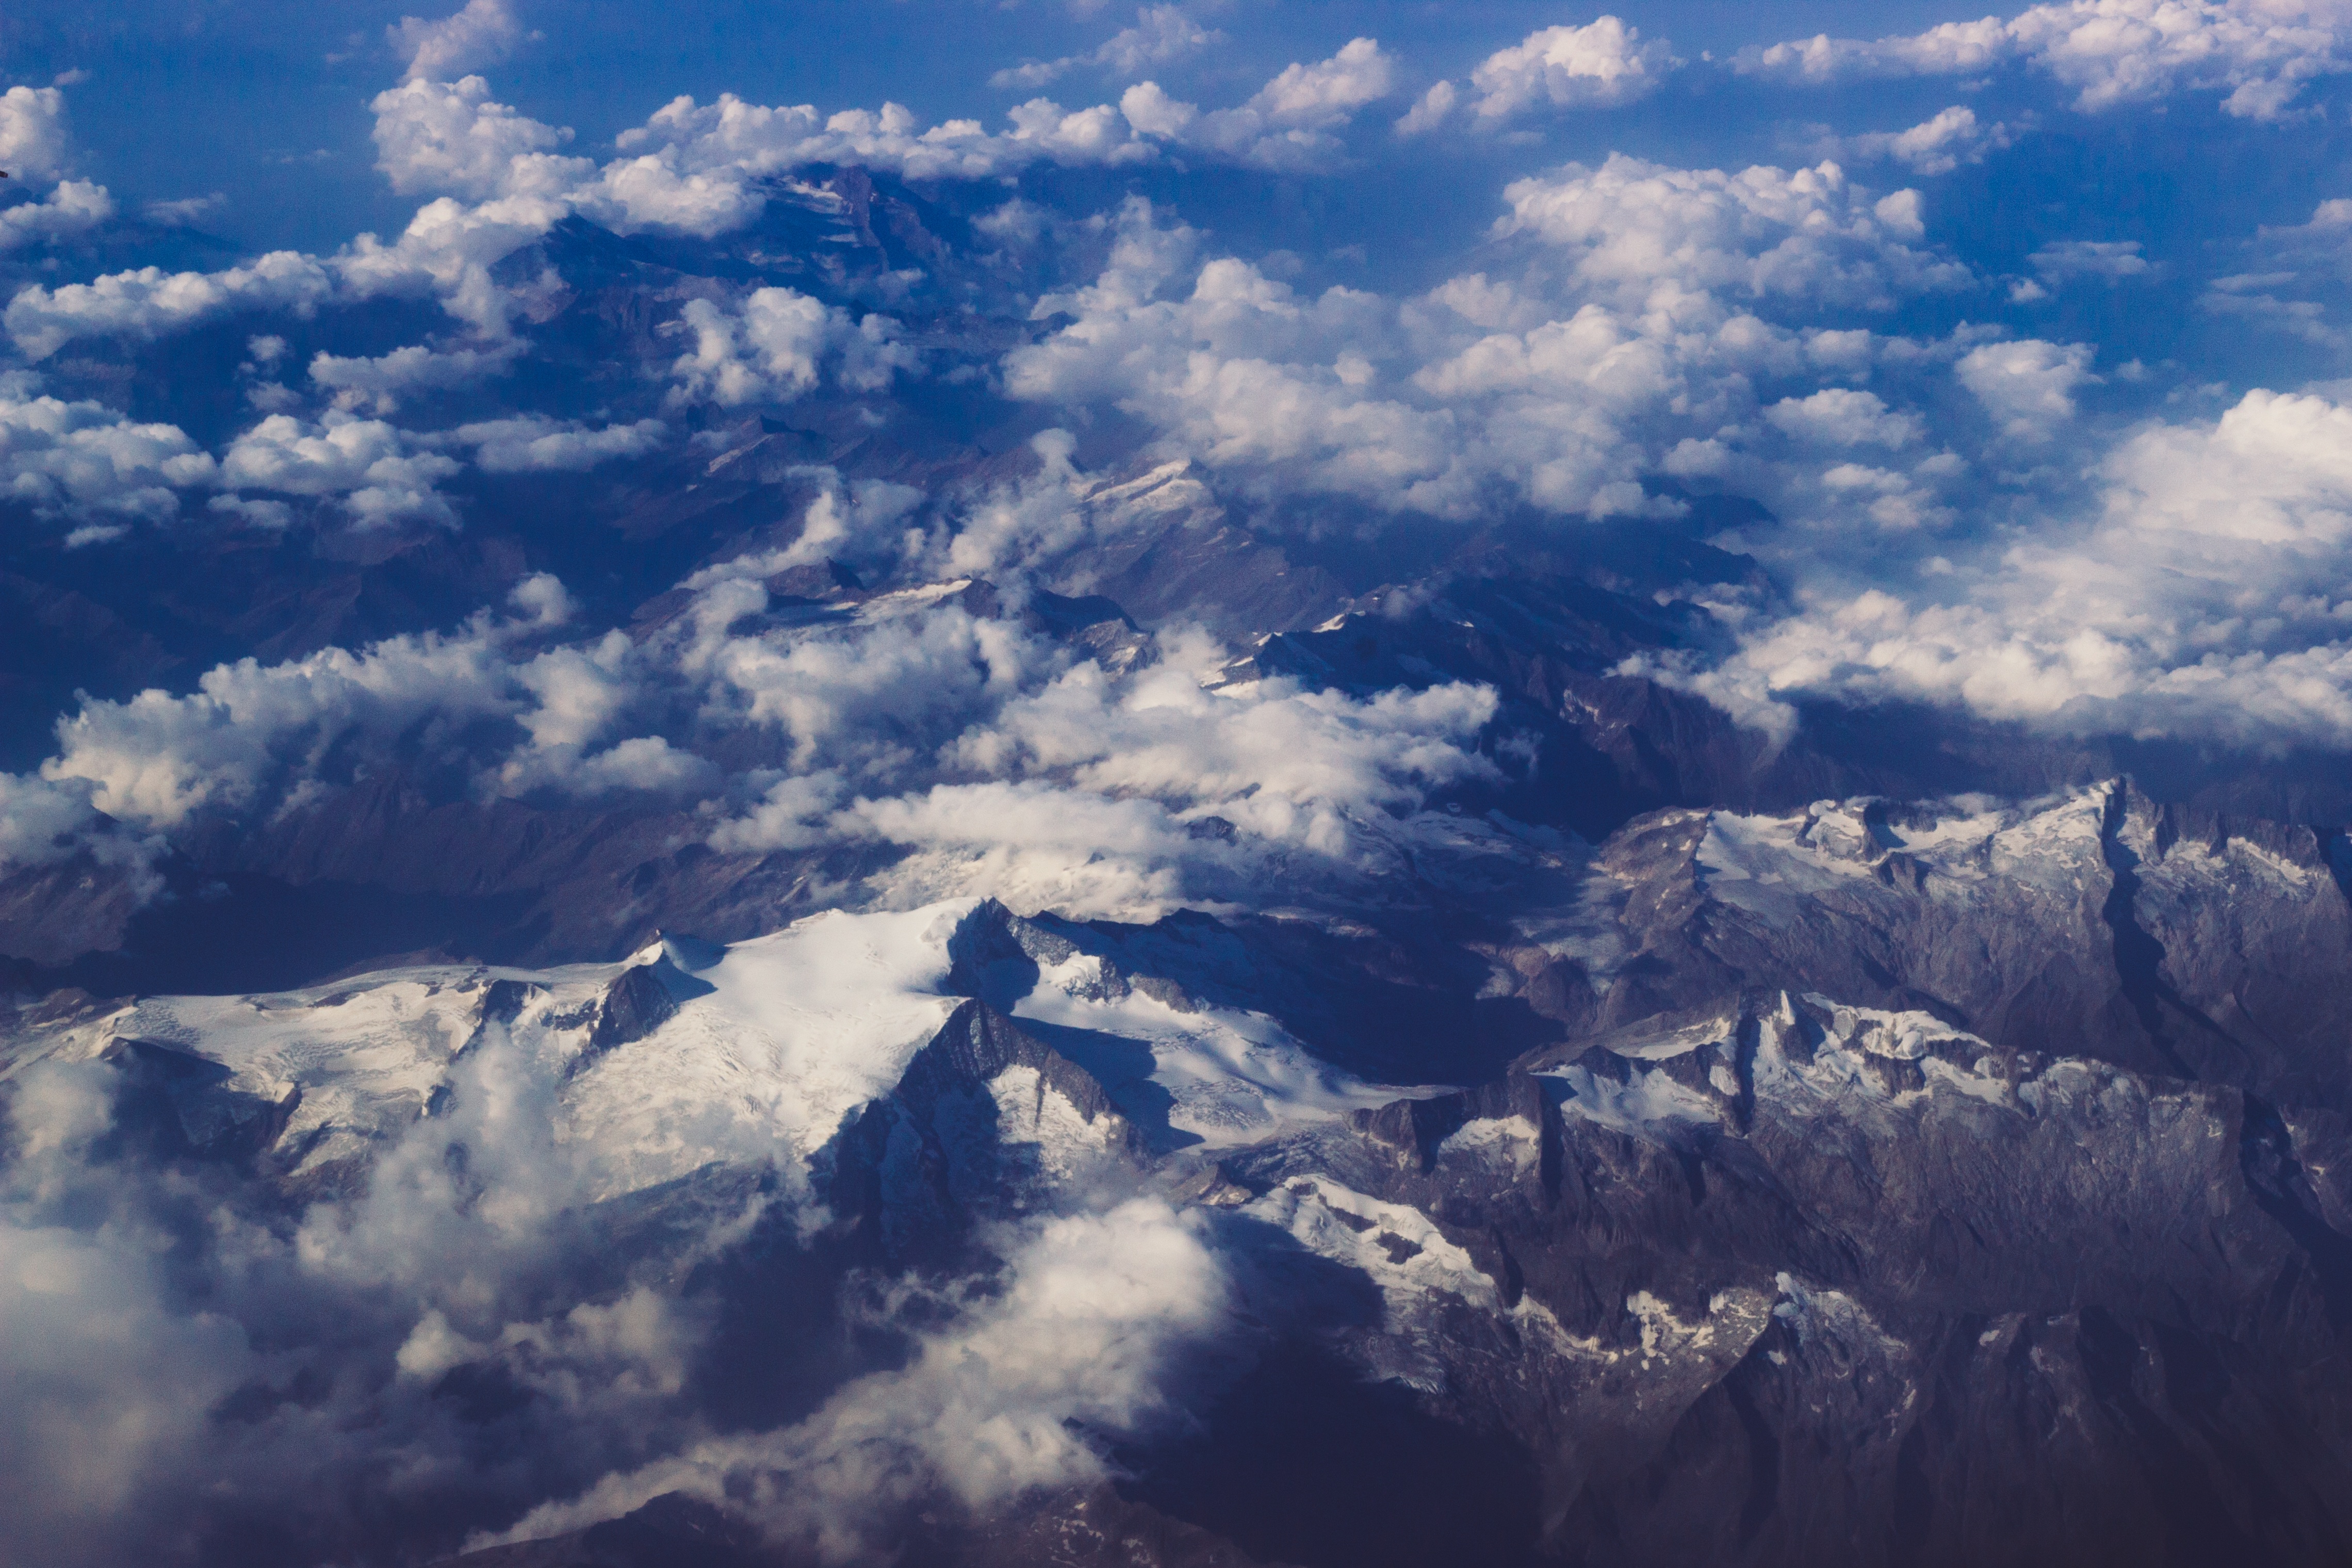
nature, mountain, cloud, sky, sunlight, atmosphere, mountain range, cumulus, alps, plateau, landform, meteorological phenomenon, geographical feature, atmospheric phenomenon, atmosphere of earth, mountainous landforms